Legislative Palace of Uruguay

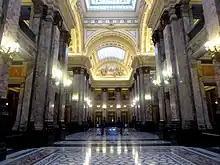
Hall of the Lost Steps

In the nave of the building is the Hall of the Lost Steps, which is inspired by the cathedrals of the Renaissance and is composed of two vaults and a central skylight, which separates the two chambers in which the Senate and the House of Representatives meet. The entrance to each of the chambers is crowned with three stained glass windows that form a semicircle.